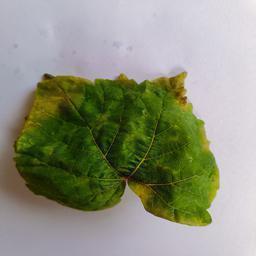
Label: Downy Mildew